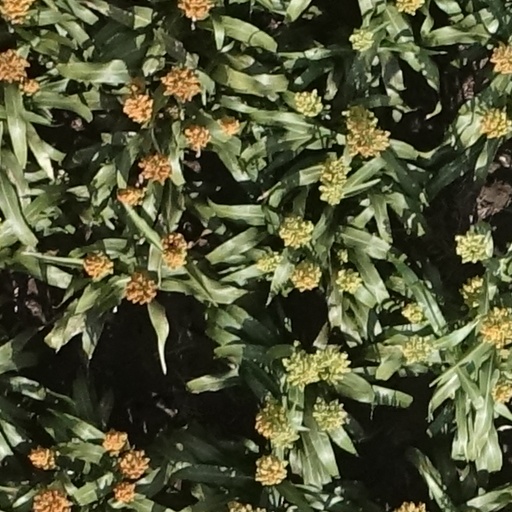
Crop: sorghum